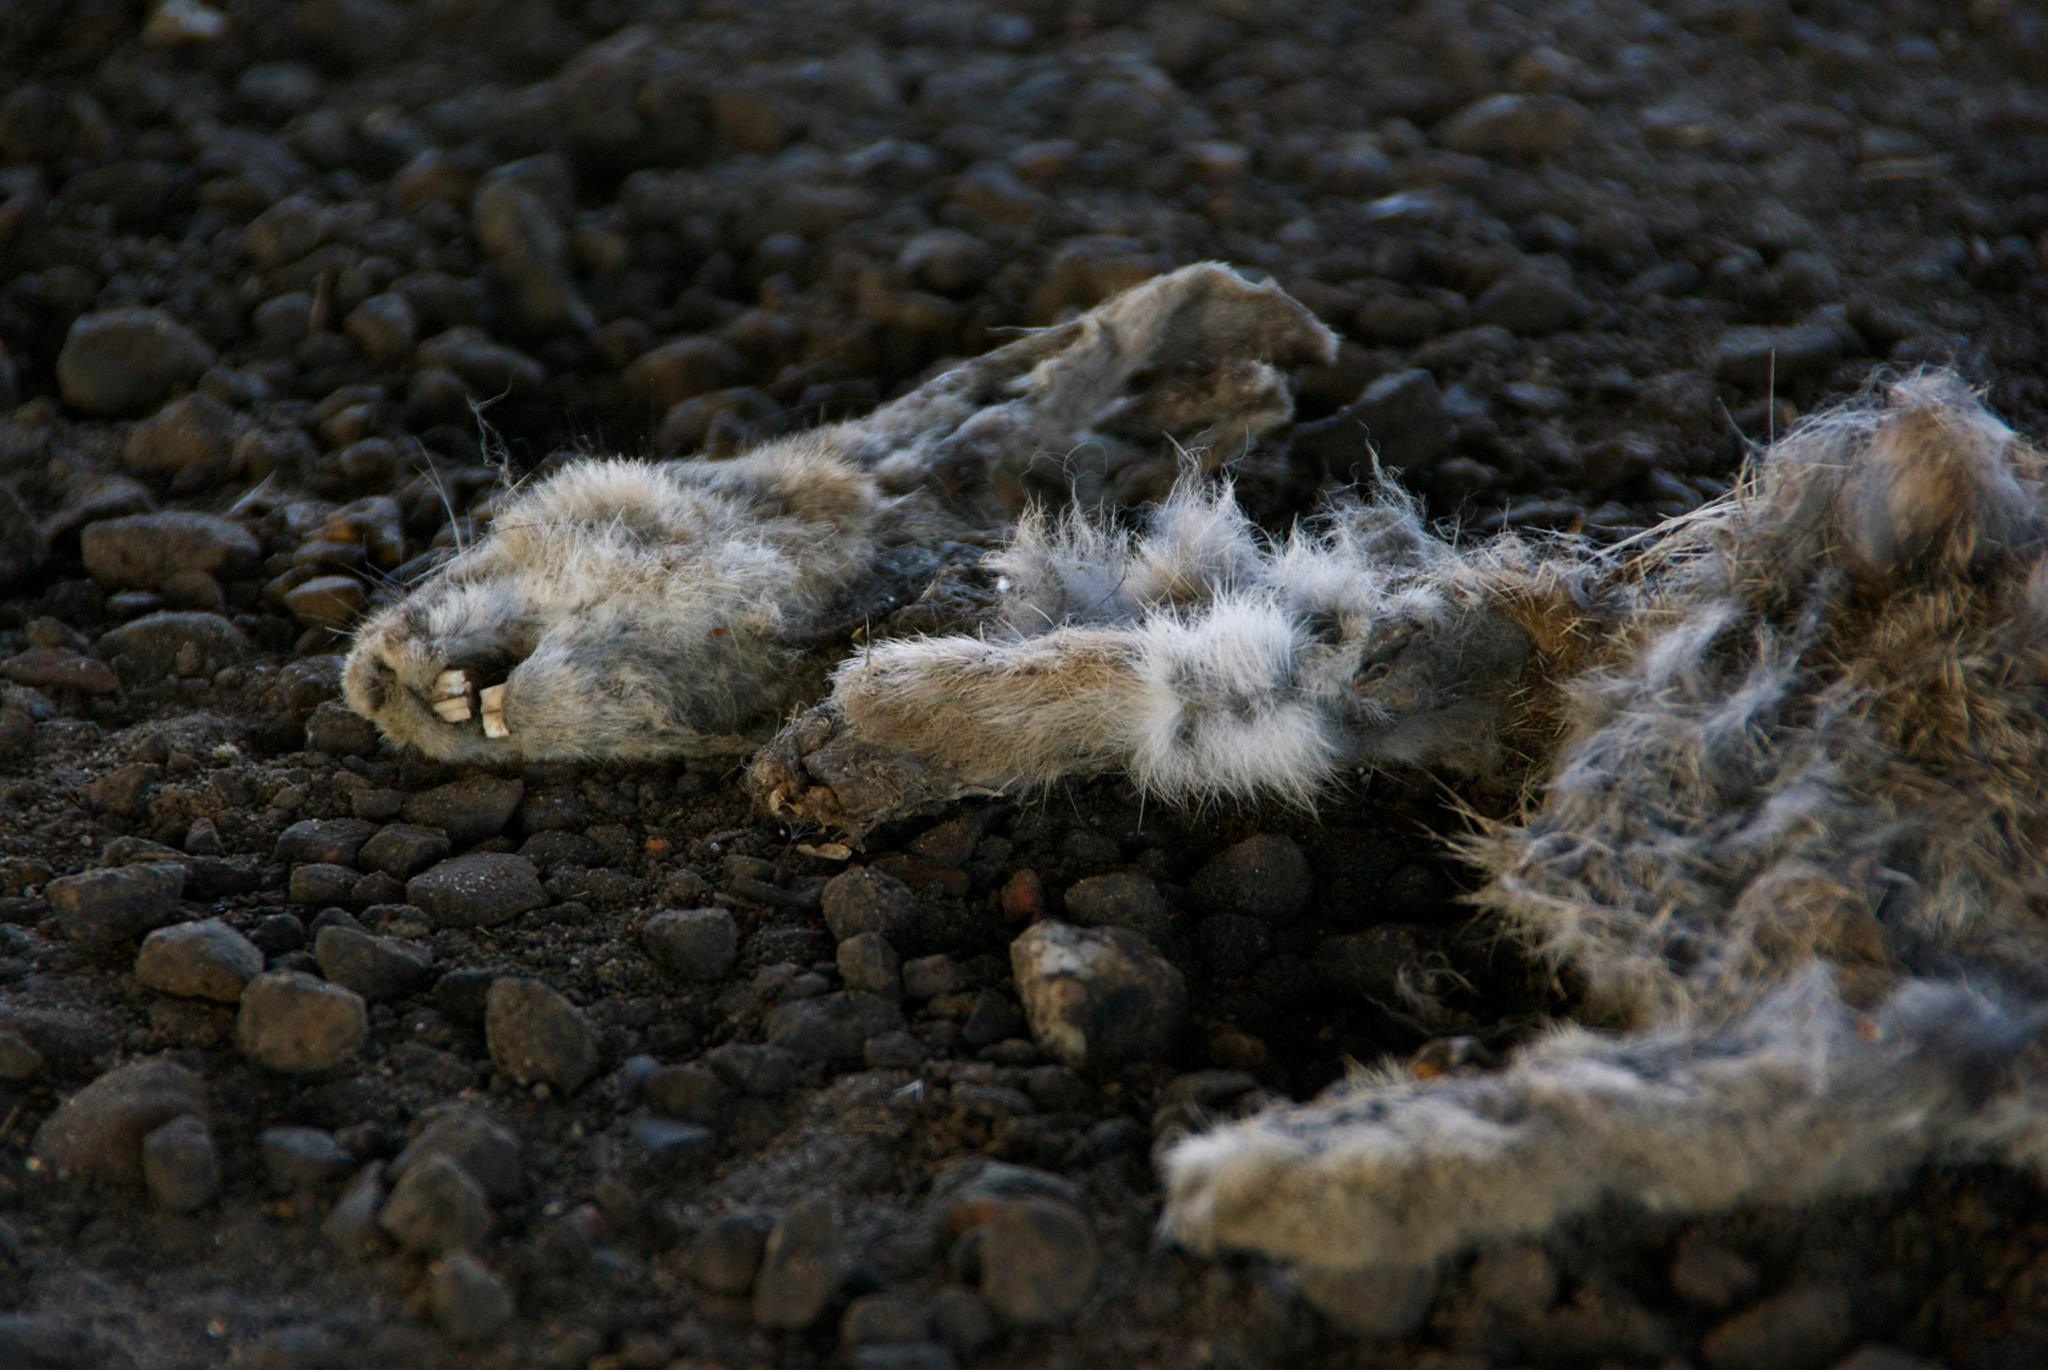
nature, rock, winter, leaf, flower, frost, animal, wildlife, autumn, death, flora, fauna, rabbit, close up, macro photography